Somewhere Beneath Those Waves

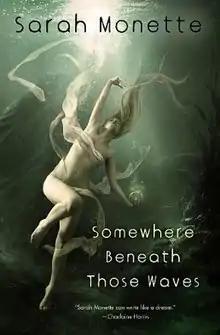
Cover of first edition

Somewhere Beneath Those Waves is a collection of speculative fiction short stories by American writer Sarah Monette. It was first published in trade paperback by Prime Books in November 2011.